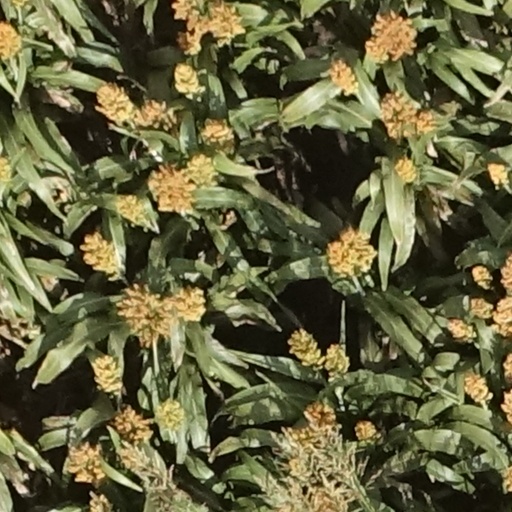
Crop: sorghum